Marktbreit

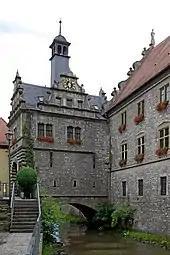
"Maintor" and town hall

Gnodstadt was first mentioned in a document in 1124. Marktbreit was first mentioned as "broite inferior" in a document of the Count of Castell in 1258. From 1351 Gnodstadt was ruled by Hohenlohe-Brauneck. In 1557, King Ferdinand granted Marktbreit the right to hold markets, thus the name "Markt"breit that has since been used.